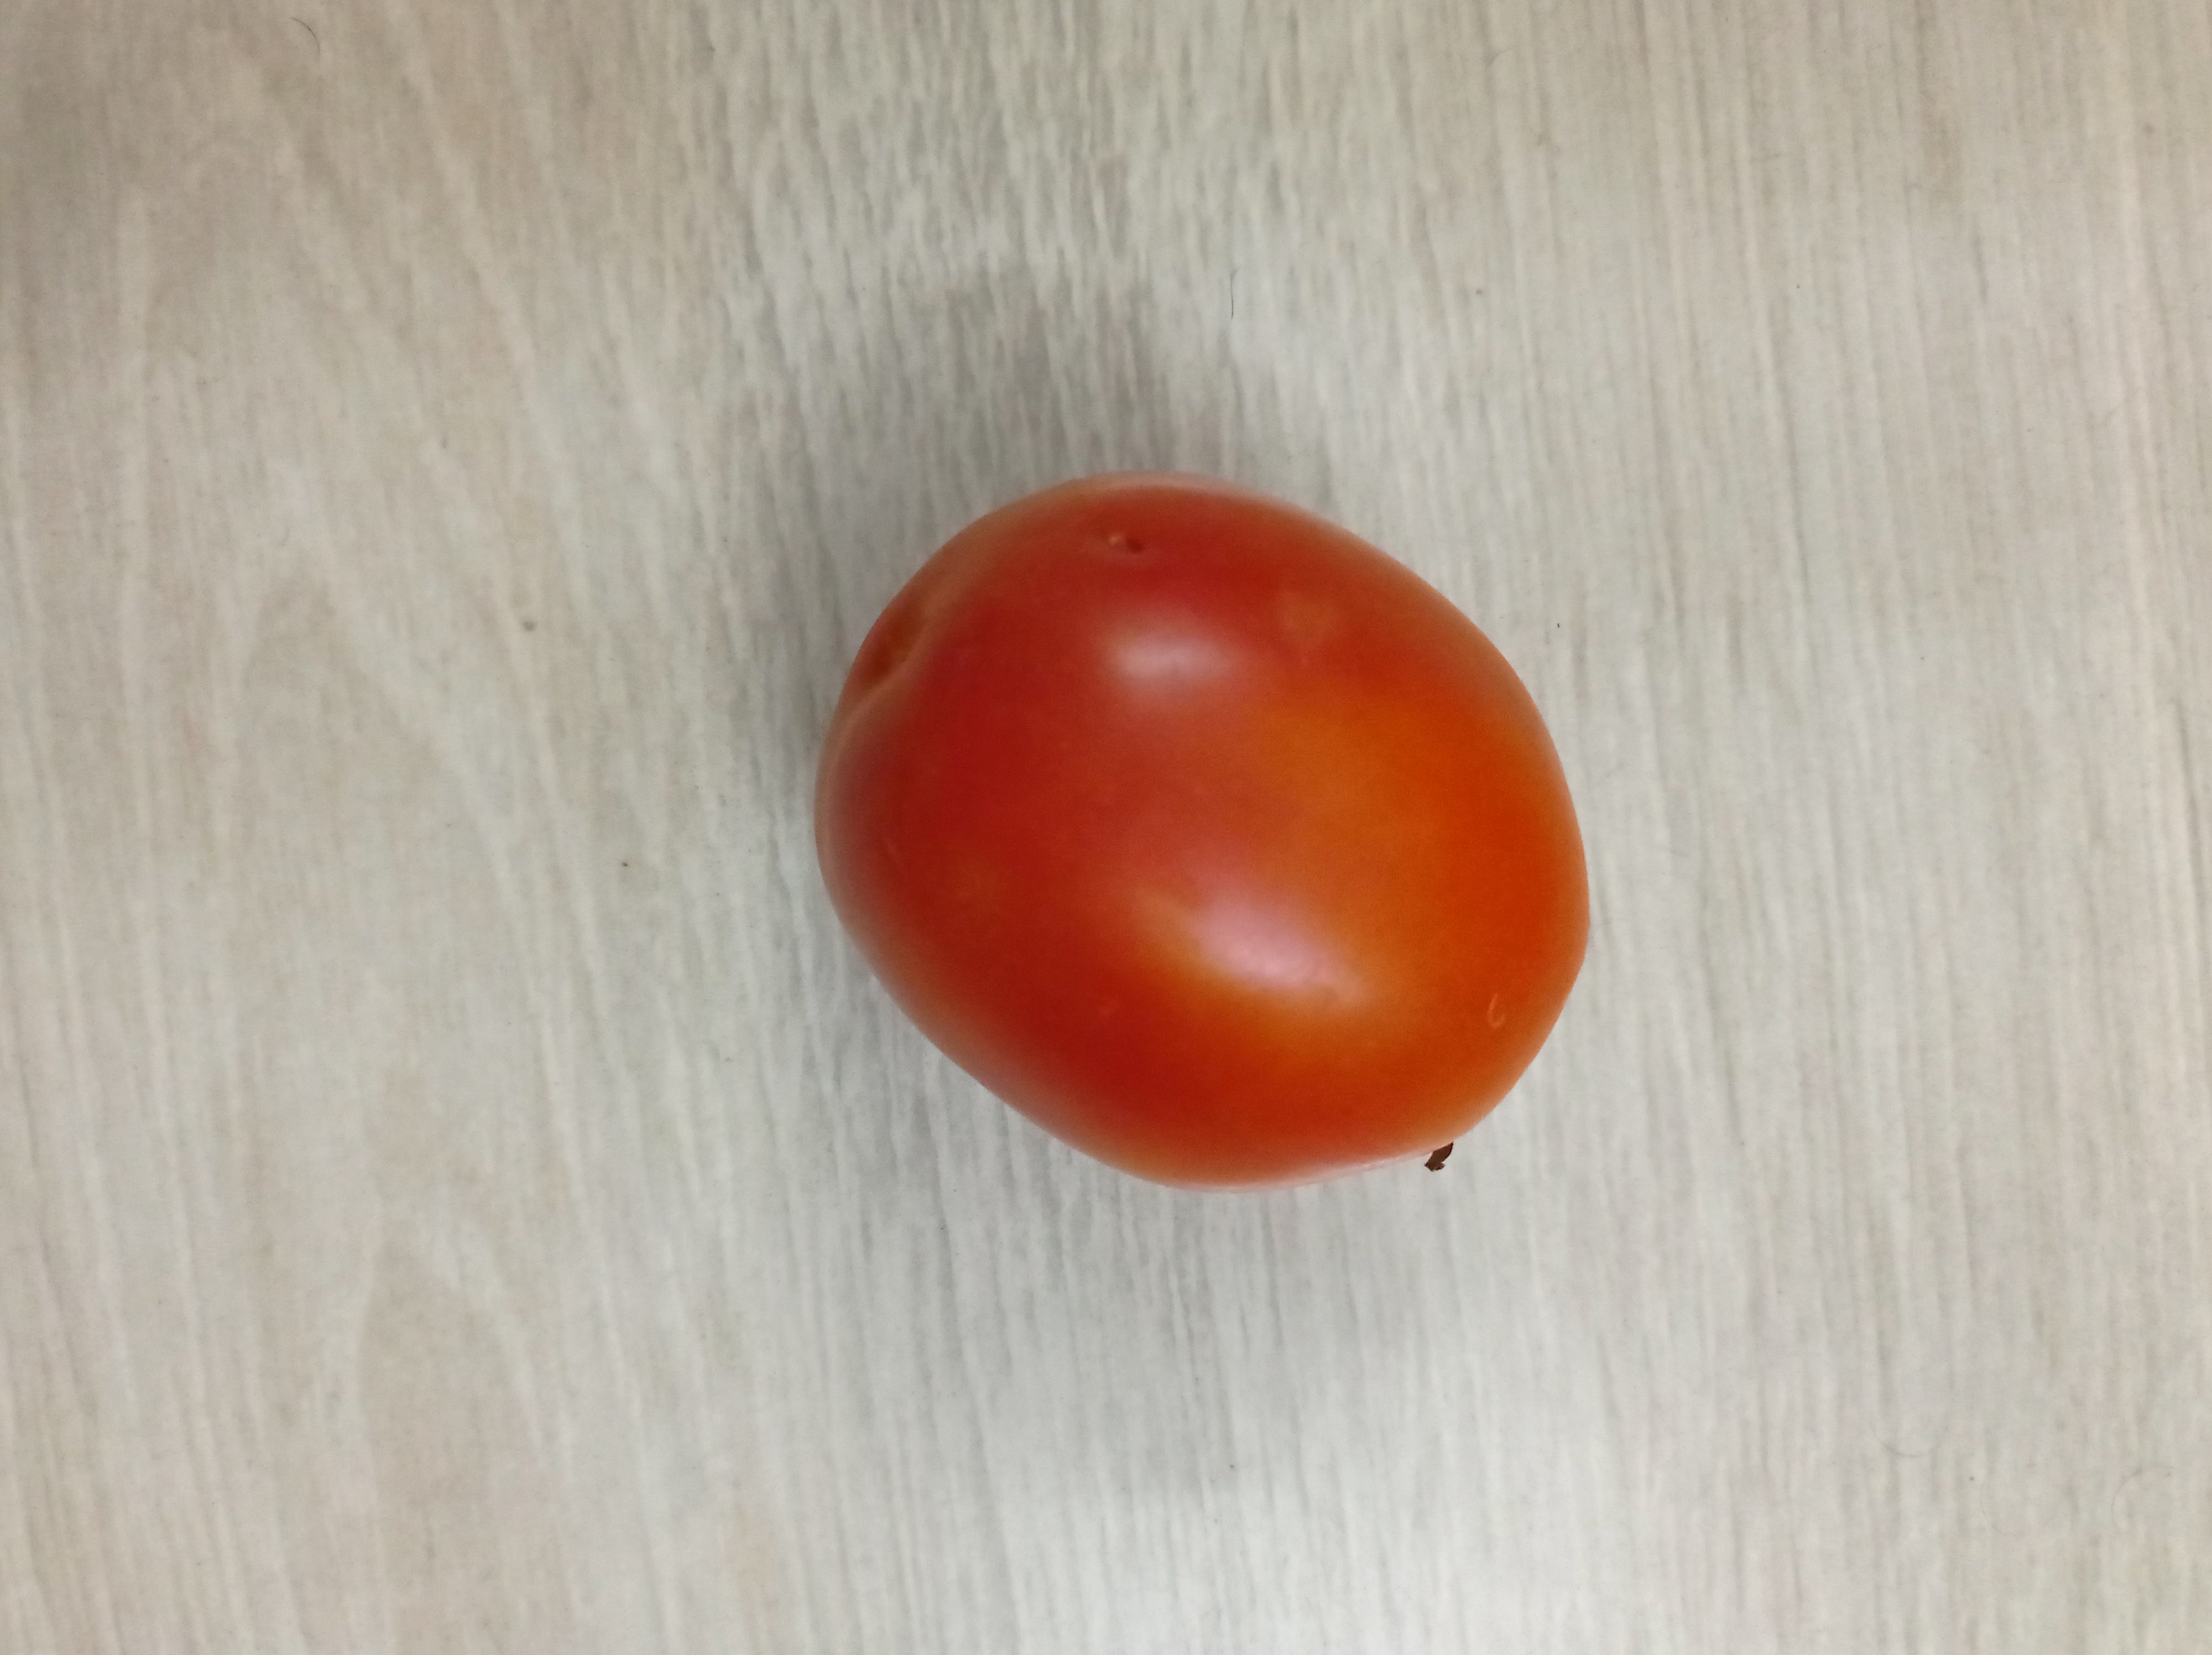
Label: Fresh